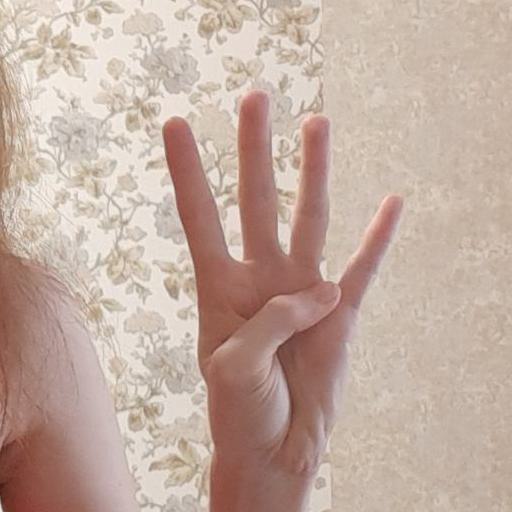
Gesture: four